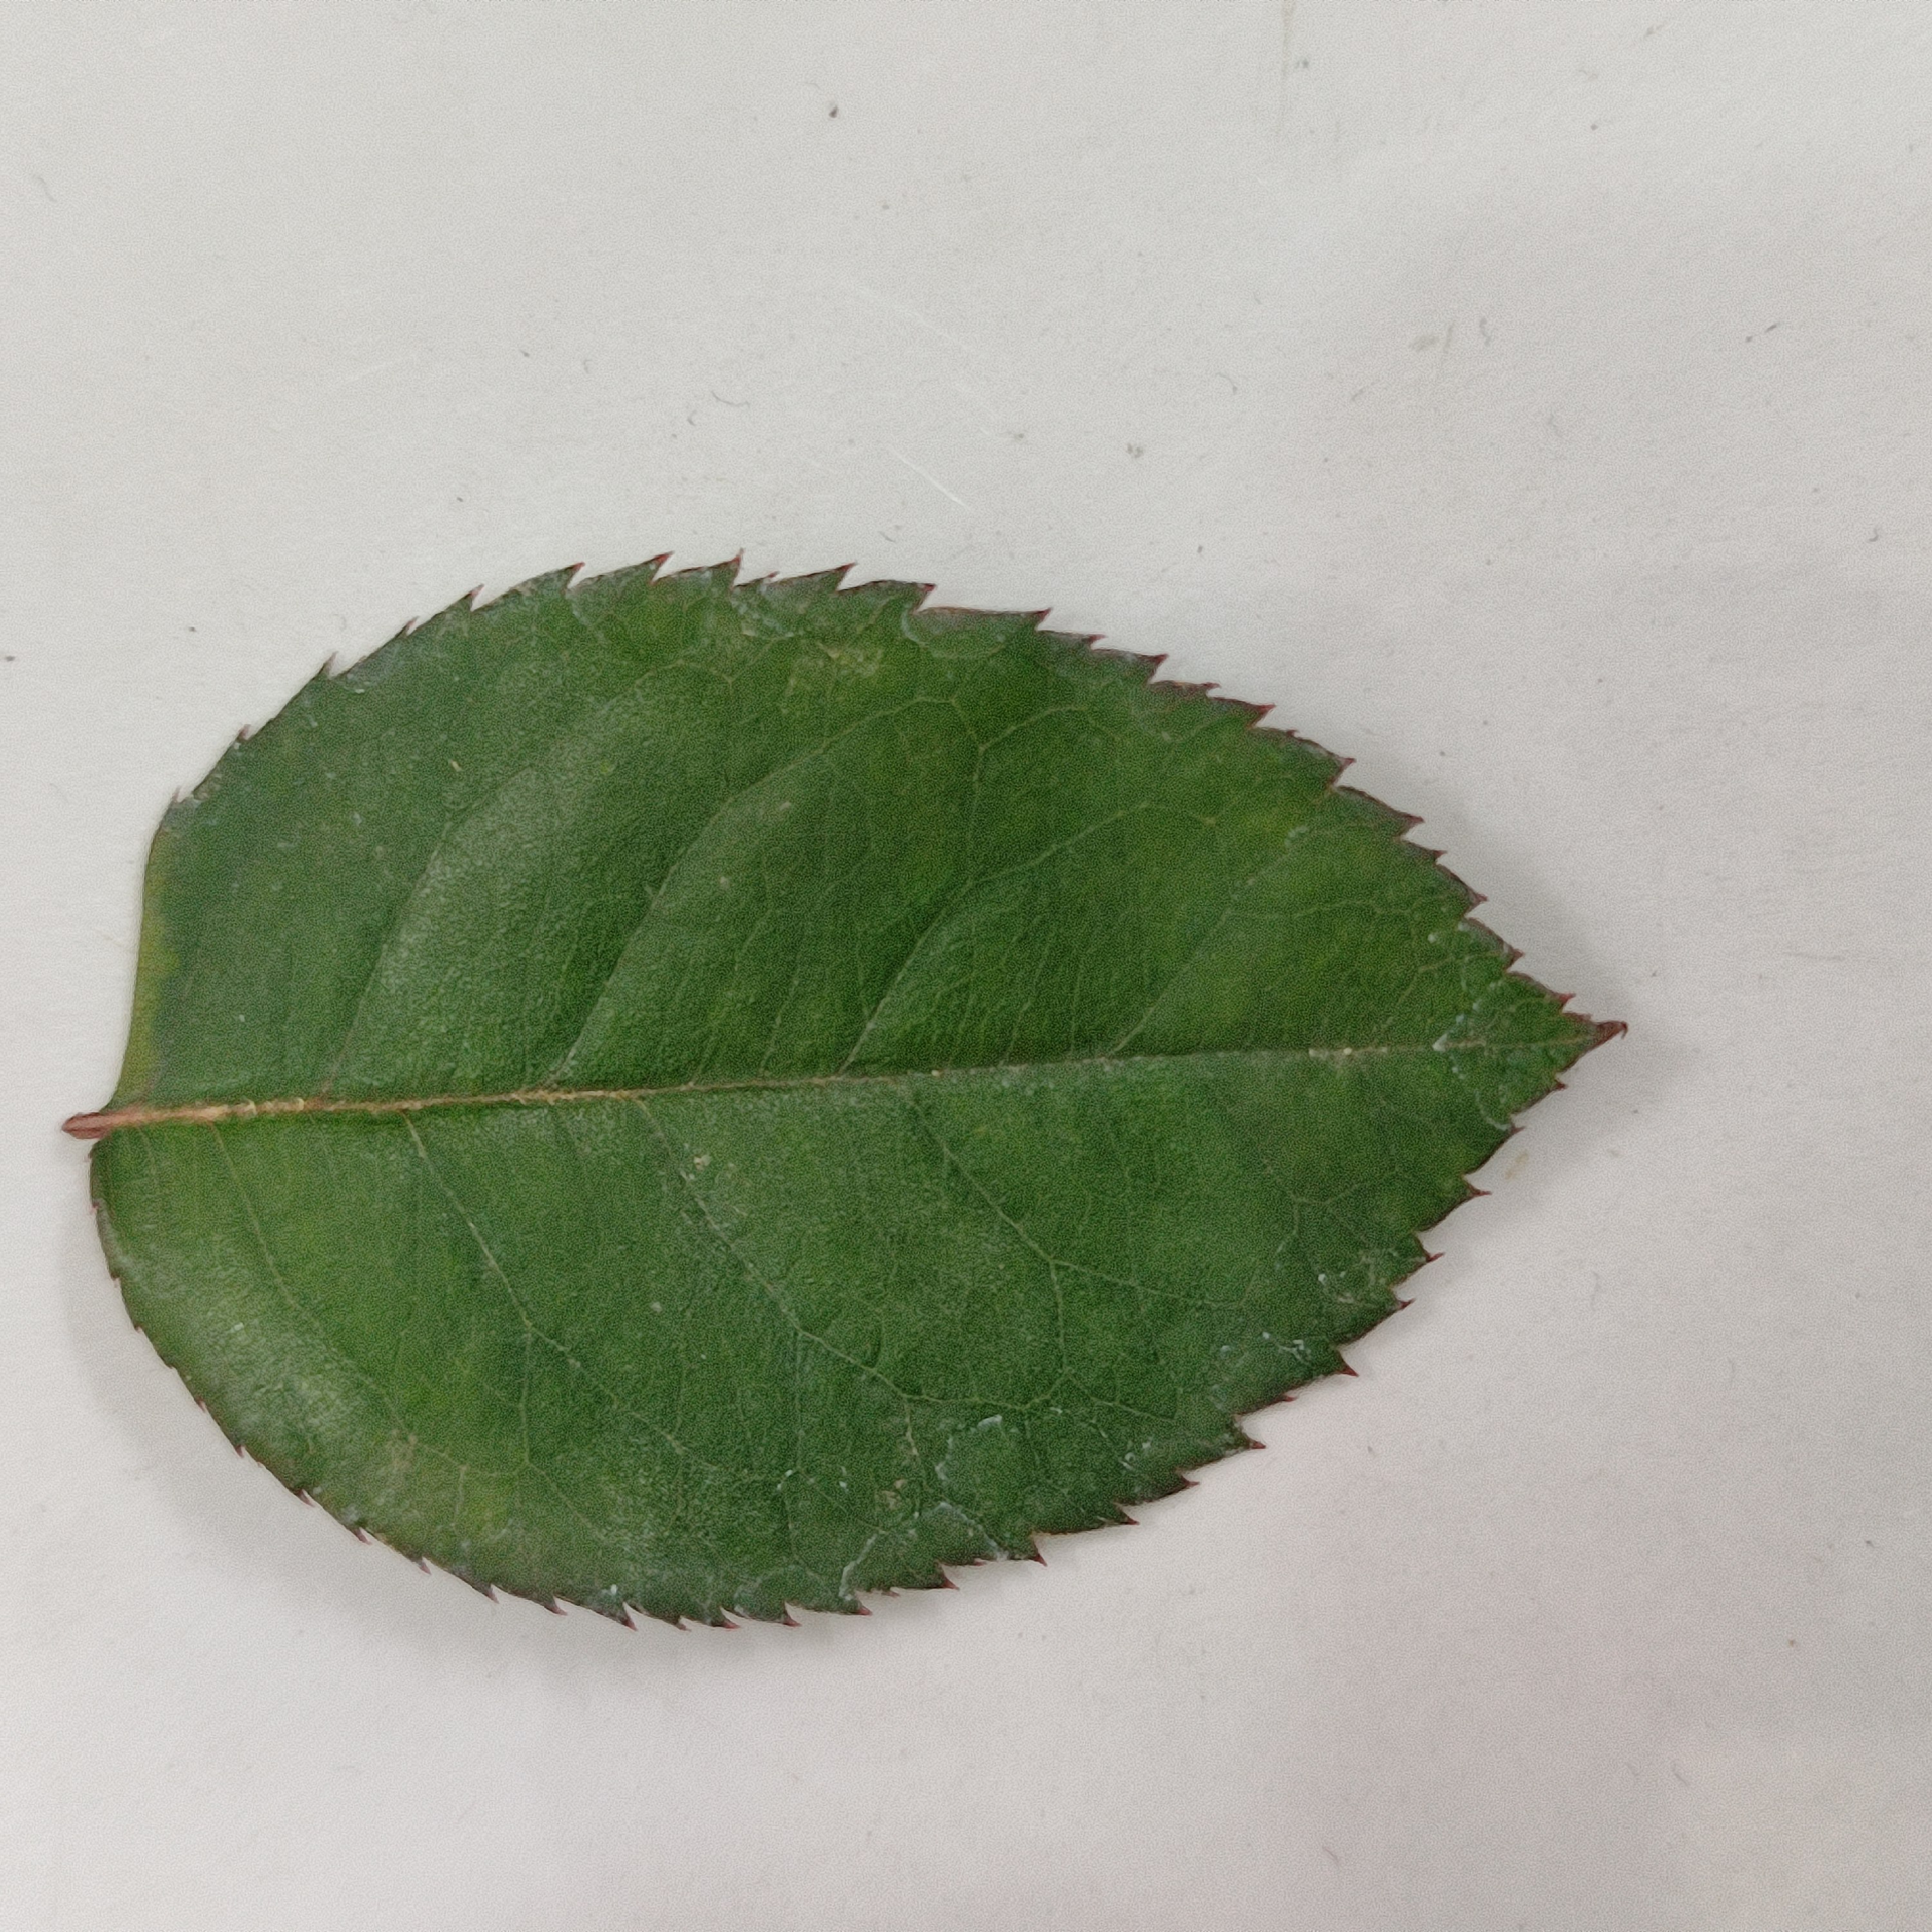
Label: Healthy Leaf